Berkshire Royal Horse Artillery

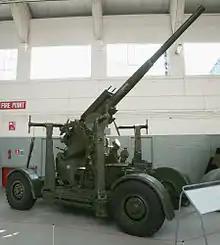
3.7-inch HAA gun preserved at Imperial War Museum Duxford.

After the British army's evacuation from Dunkirk, the South Coast ports such as Southampton and Portsmouth became prime targets for attacks by the German "Luftwaffe" in the so-called 'Channel Battles' that preceded the Battle of Britain. By now, the regiment had been transferred to 35 AA Bde defending Portsmouth. In July, the regiment was joined by RHQ and 12 HAA Bty of 6th HAA Rgt, which had got away from Dunkirk without its guns and equipment. 12 HAA Bty was split into four sections, with Battery HQ, A and C Sections under 252 HAA Bty at Brownwich, Fareham, B Section at Fort Southwick and D Section at Fort Nelson, both under 250 HAA Bty. The Dunkirk veterans who had lost their old 3-inch guns had the opportunity to become familiar with the modern 3.7-inch guns operated by 80th HAA Rgt, even though these had already been through the hands of several units and their gun stores were incomplete.